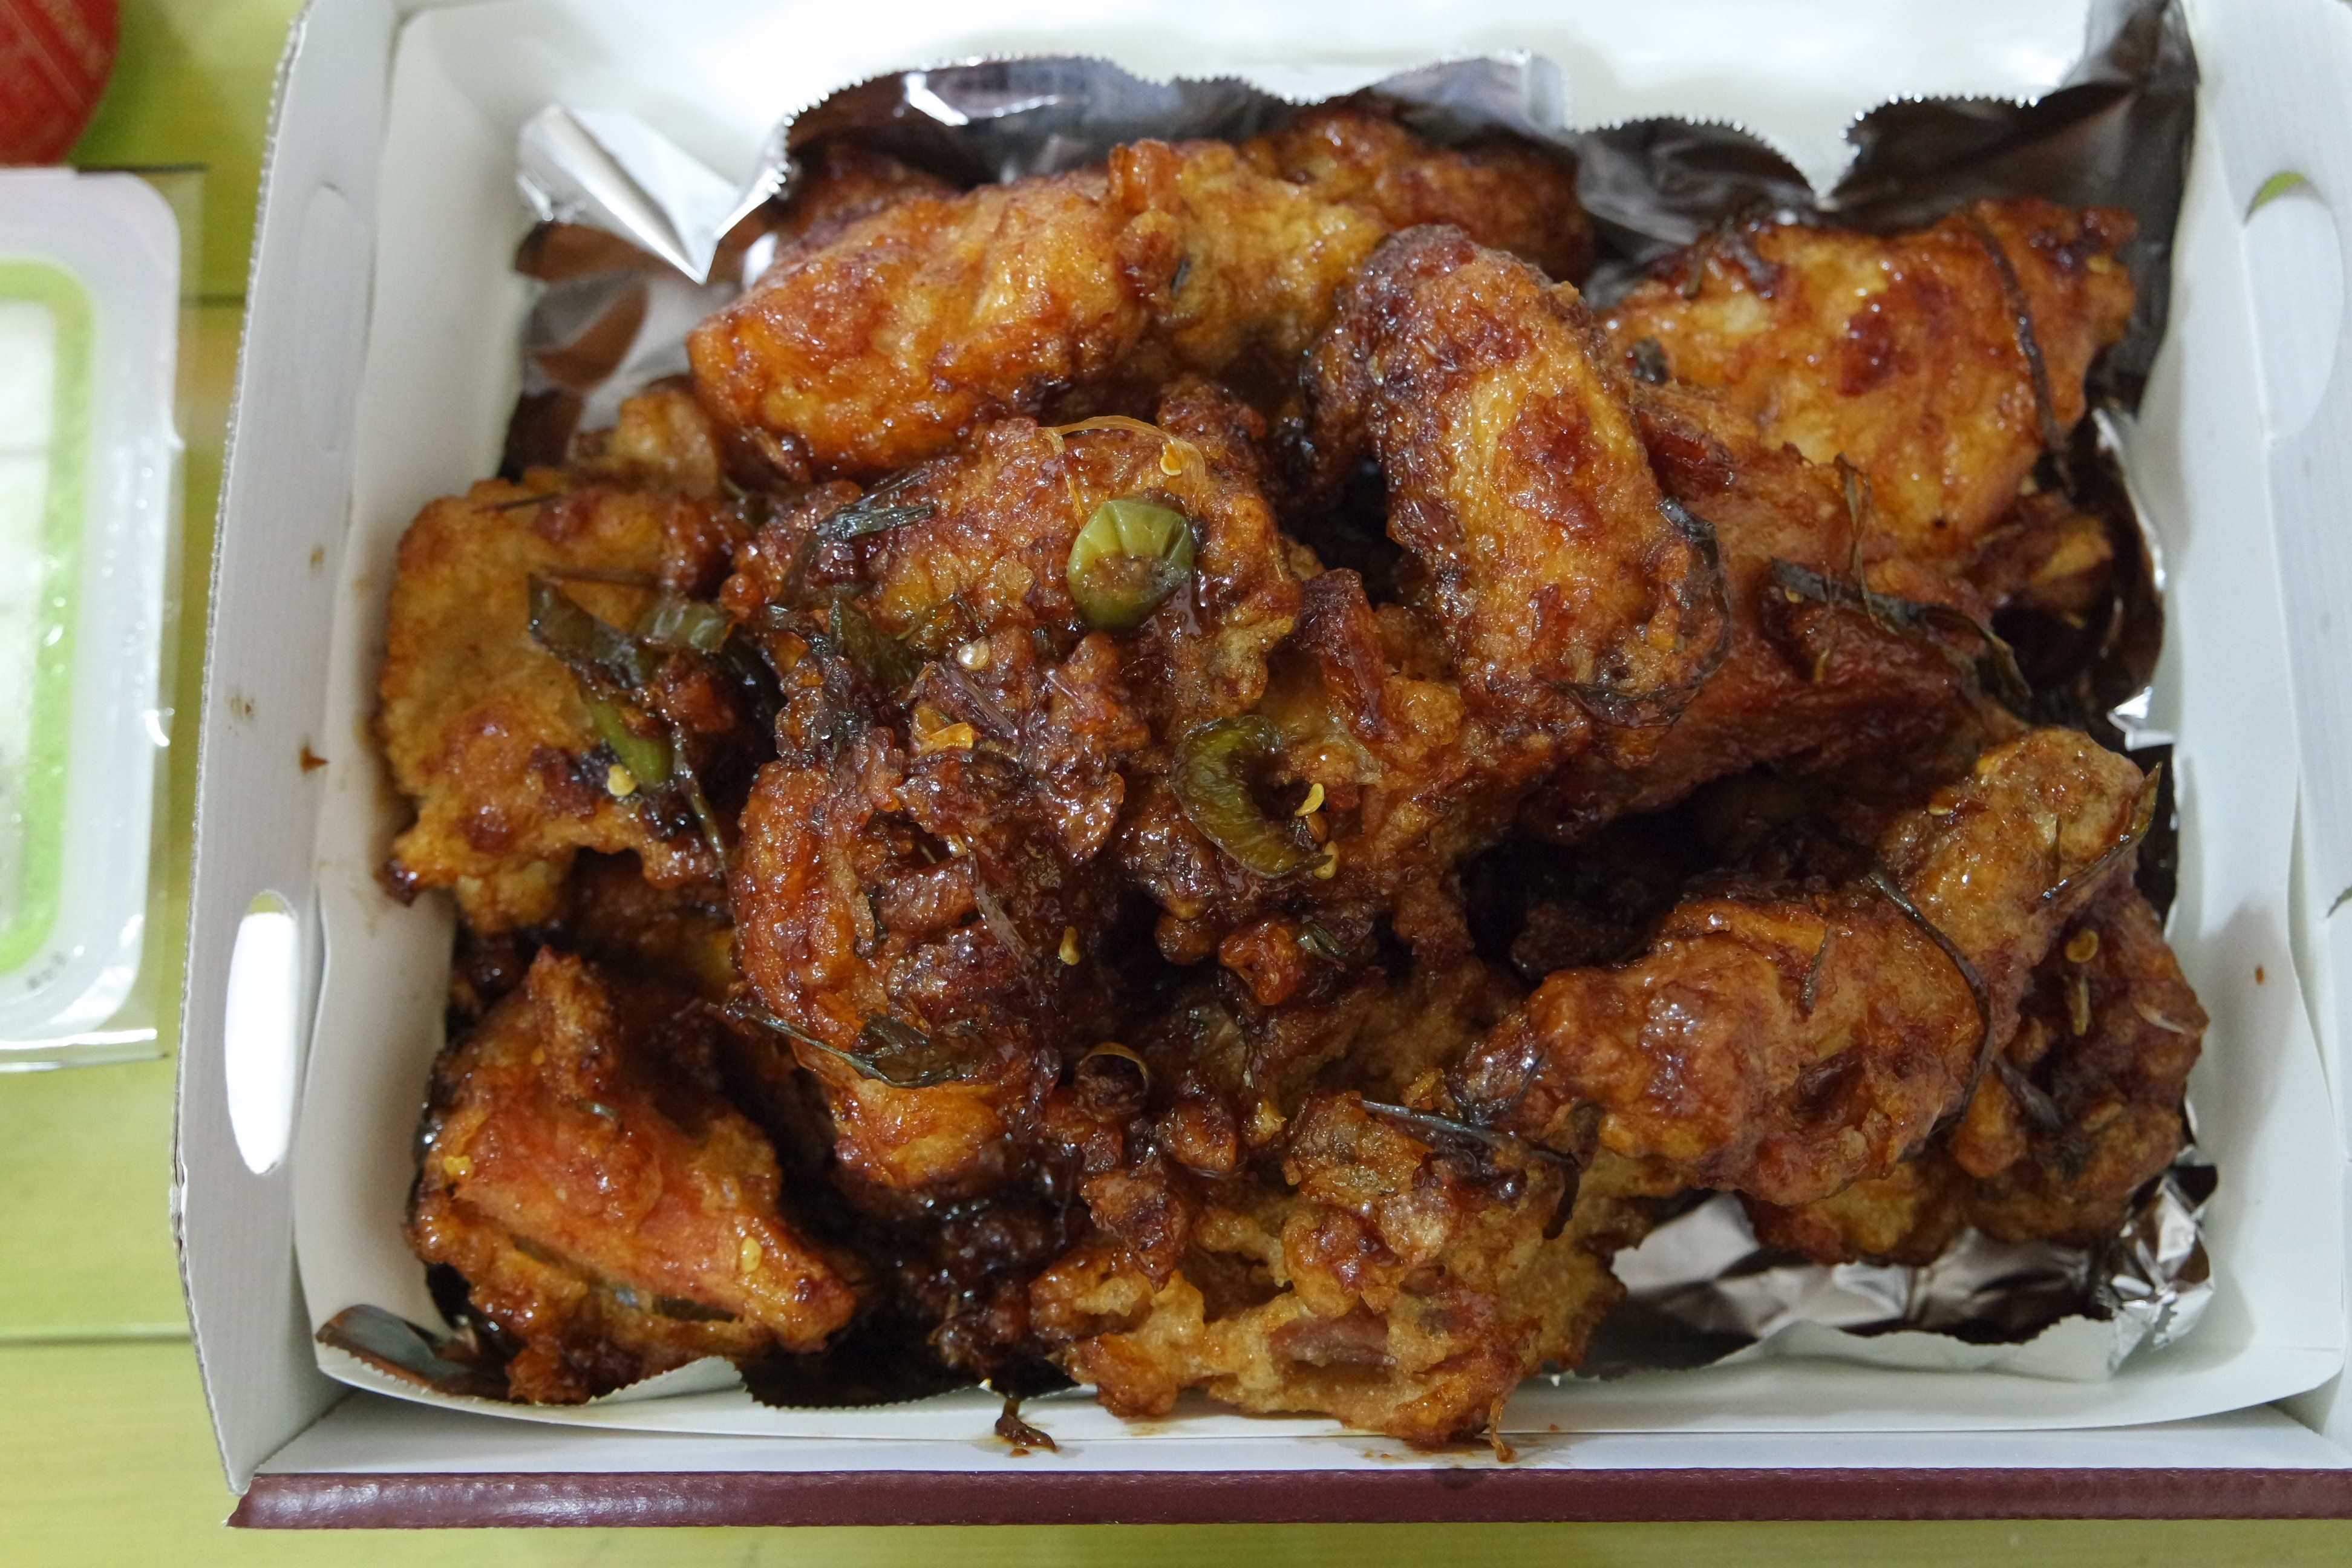
photo, dish, meal, food, red, cooking, produce, meat, cuisine, delicious, chicken, asian food, seasoning, spicy, food photography, delicious food, chicken meat, dining room, republic of korea, fried chicken, chicken dishes, sunsal, chicken leg, chicken korea, spicy chicken, fried food, crispy fried chicken, hendl, tandoori chicken, red pepper powder, buffalo wing, chicken tikka, chicken bokeumtang, photo spicy chicken, parisian chicken